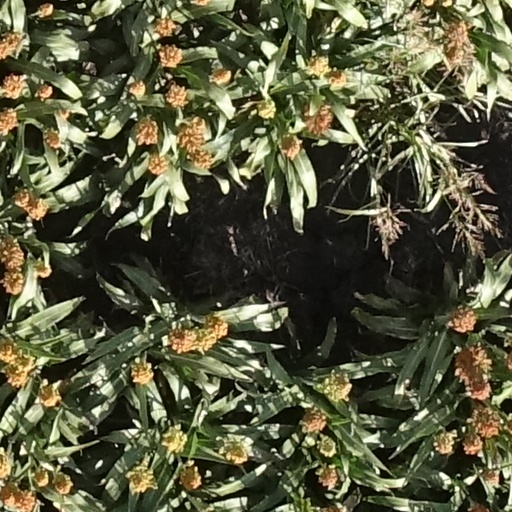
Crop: sorghum